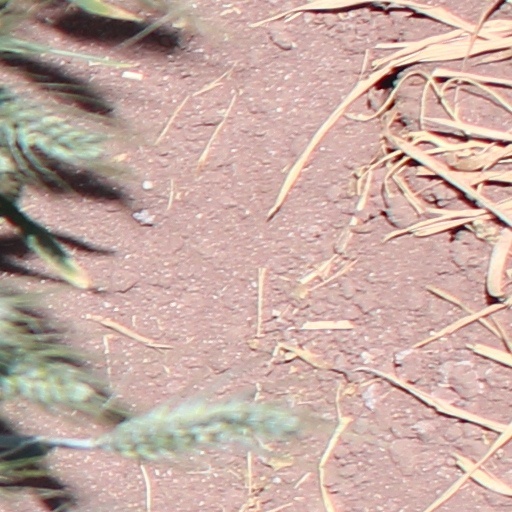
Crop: wheat